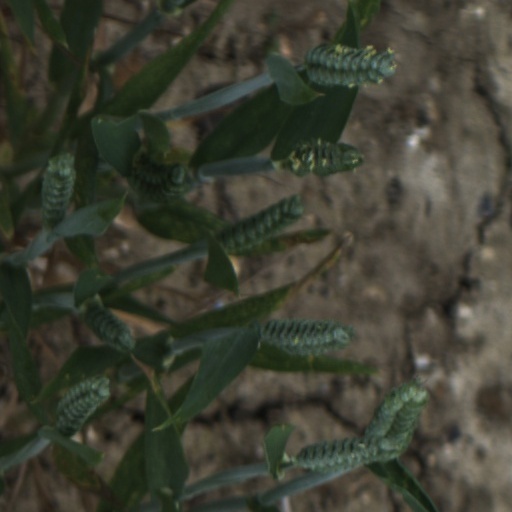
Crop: wheat